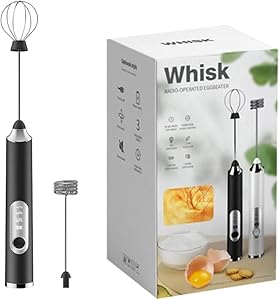
FIGMENT Handheld Milk Frother Rechargeable
Category: Home&Kitchen
Price: 699 (list price: 1599)
Rating: 4.7 (1,729 ratings)
About this product: 【Rechargeable Multi-Function Milk Frother】The Milk Frother comes with two Whisk-Heads attached to the handle - the Spring Whisk-Head is for making milk&coffee foam, the Balloon Whisk-Head is for beating eggs|【High Quality】The product is made of food-grade 304 stainless steel and ABS; The rechargeable built-in Lithium Battery is powerful and can help you make things faster and more efficient - You can make a full cup of milk foam in about 15 seconds|【Detachable Design】The two whisk-heads are detachable, so it is easy for you to change, clean and store|【One-Touch Operation and Three-Staged Speed】It is very easy for you to operate our Milk Frother: Just push the switch button once for stage 1 - low speed, twice for stage 2 - medium speed and three times for stage 3 - high speed; If you push the switch button for 2 seconds, the power will be turned off